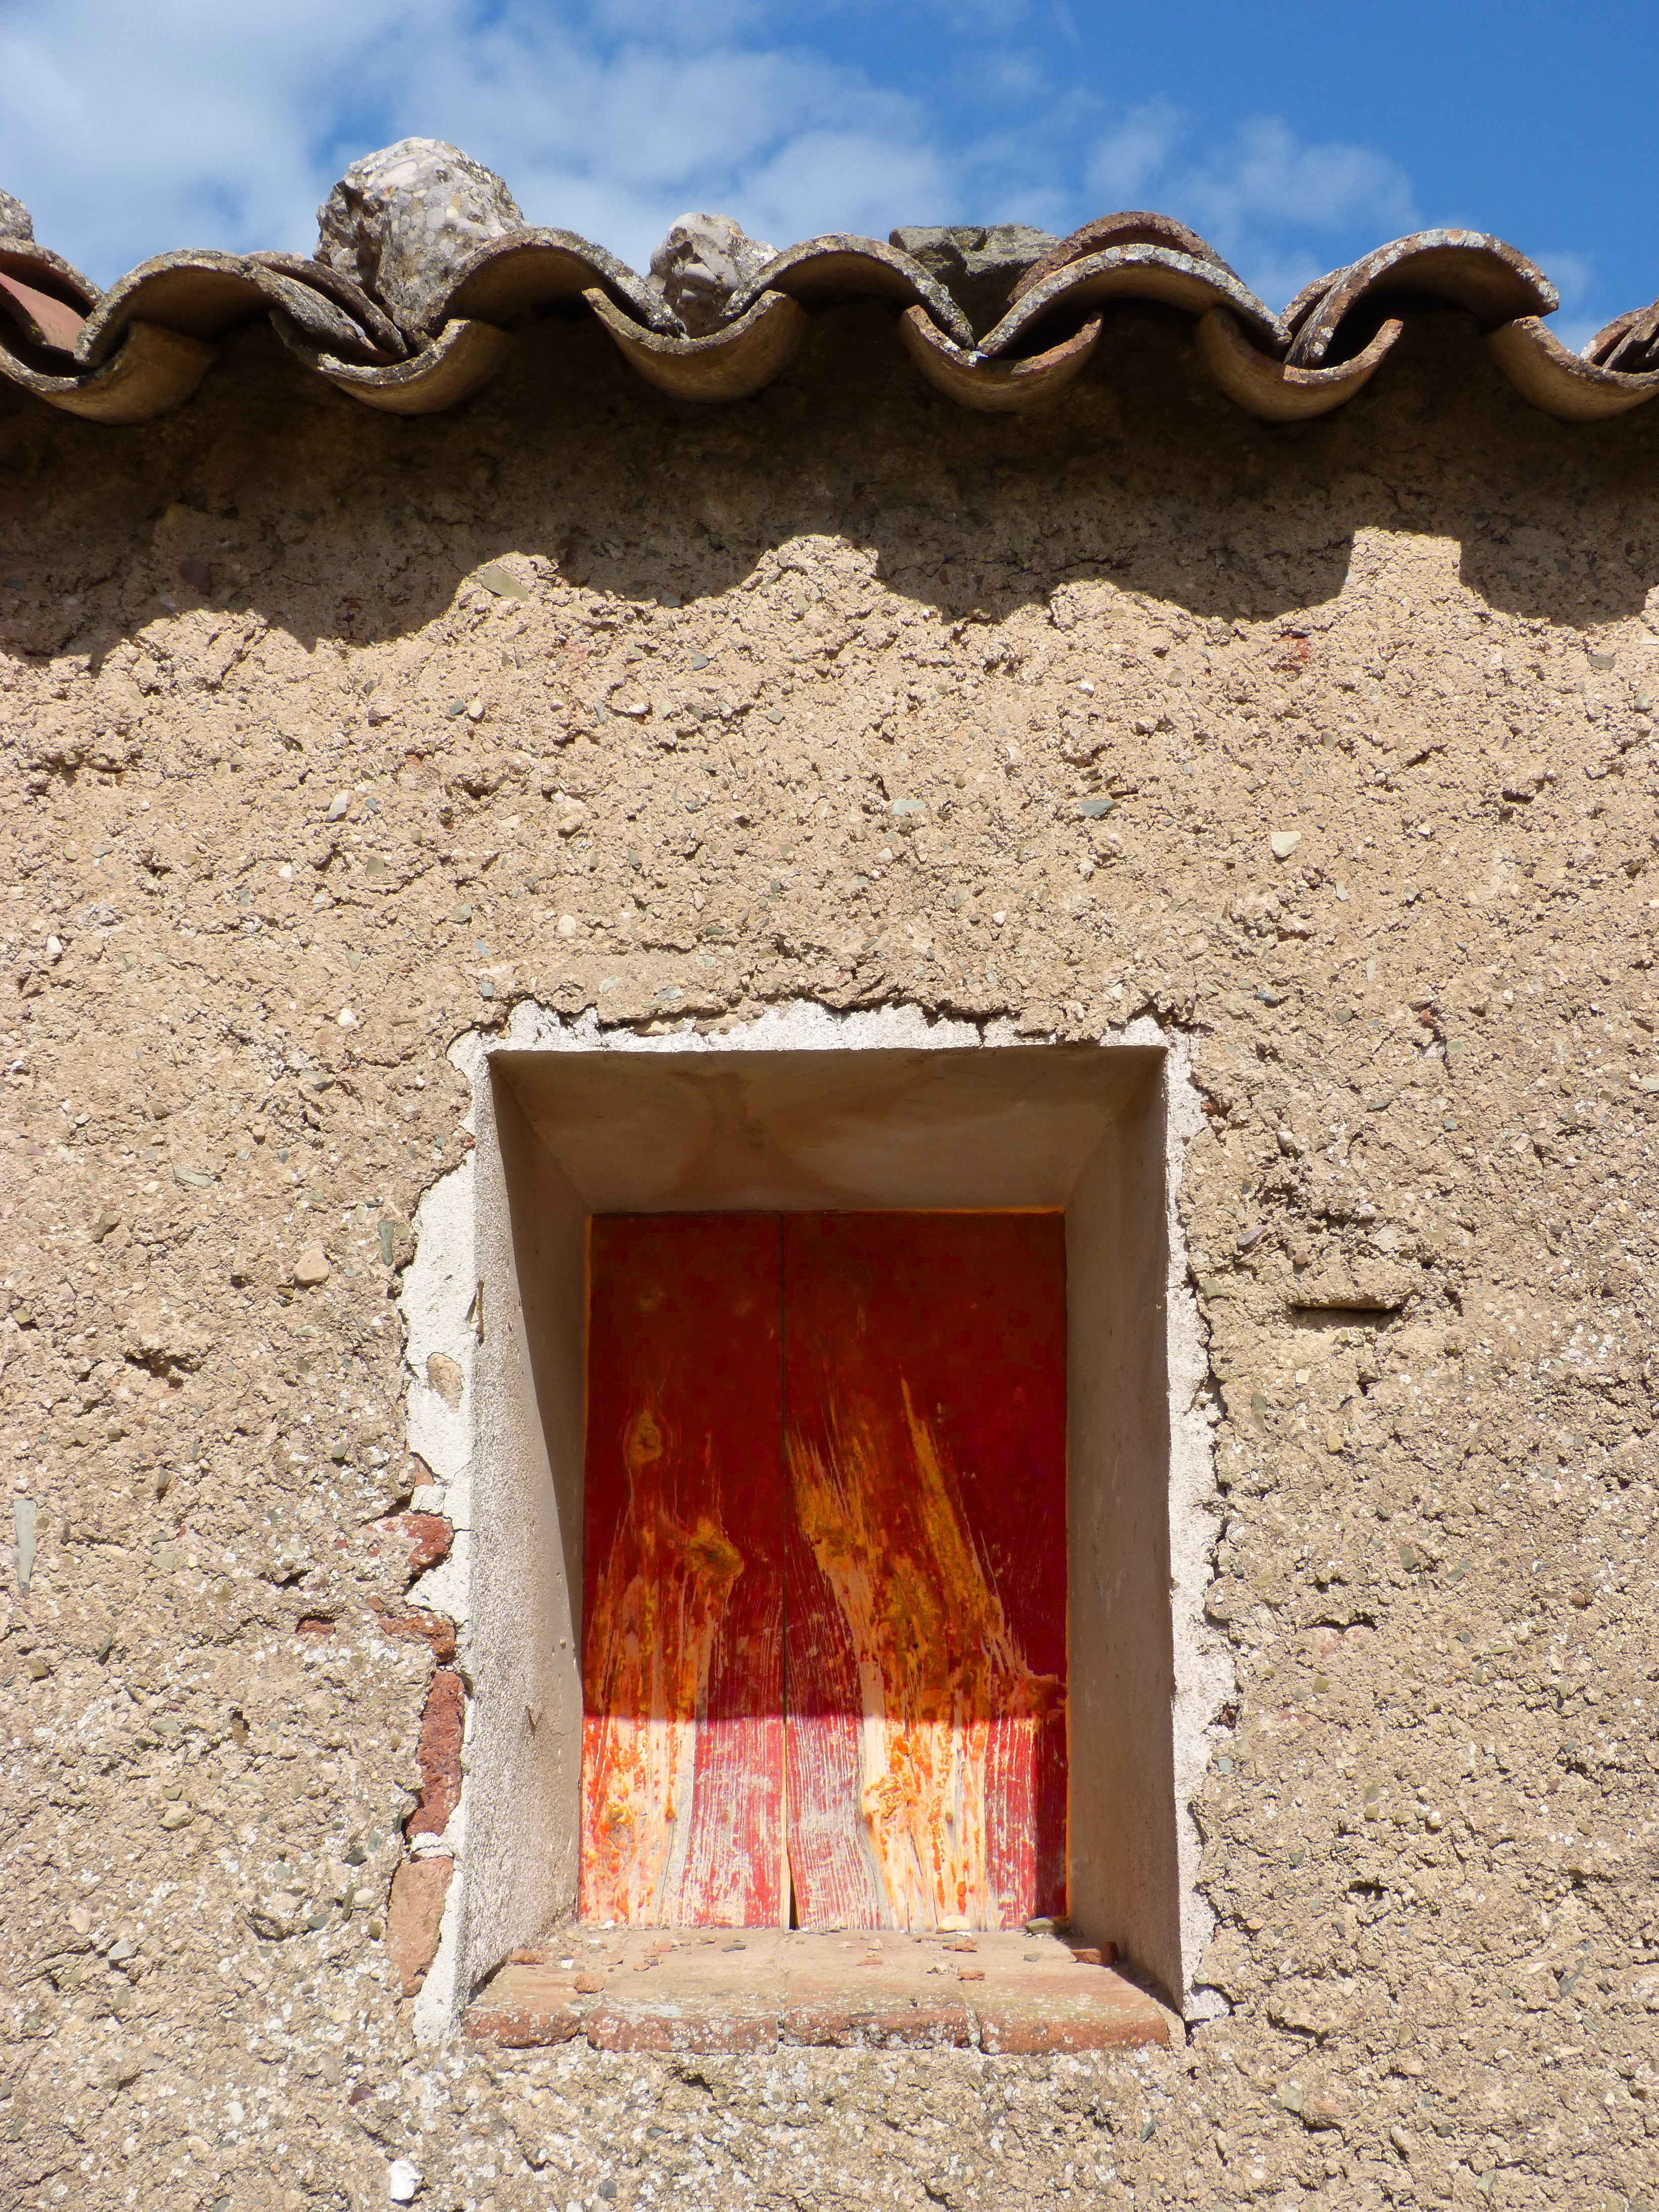
sky, wood, window, wall, red, color, material, temple, barraca, little window